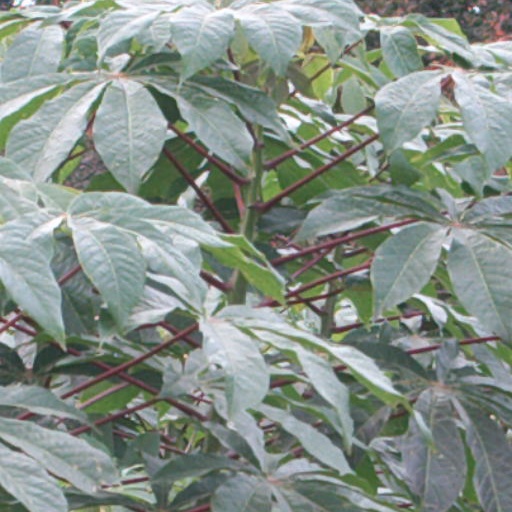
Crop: cassava